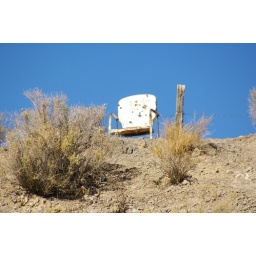
this chair is up on the hill behind the house,maybe so manson could lookout over the ranch